Asylgade

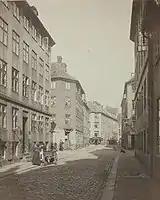
Asylgade photographed by Frederik Riise

The street was originally called Nellikegade. Copenhagen's first daycare (Asylum) for children of women working outside the home opened at No. 11 in 1835. The street received its current name after it in 1859. The institution moved to new premises in Adelgade in 1937.